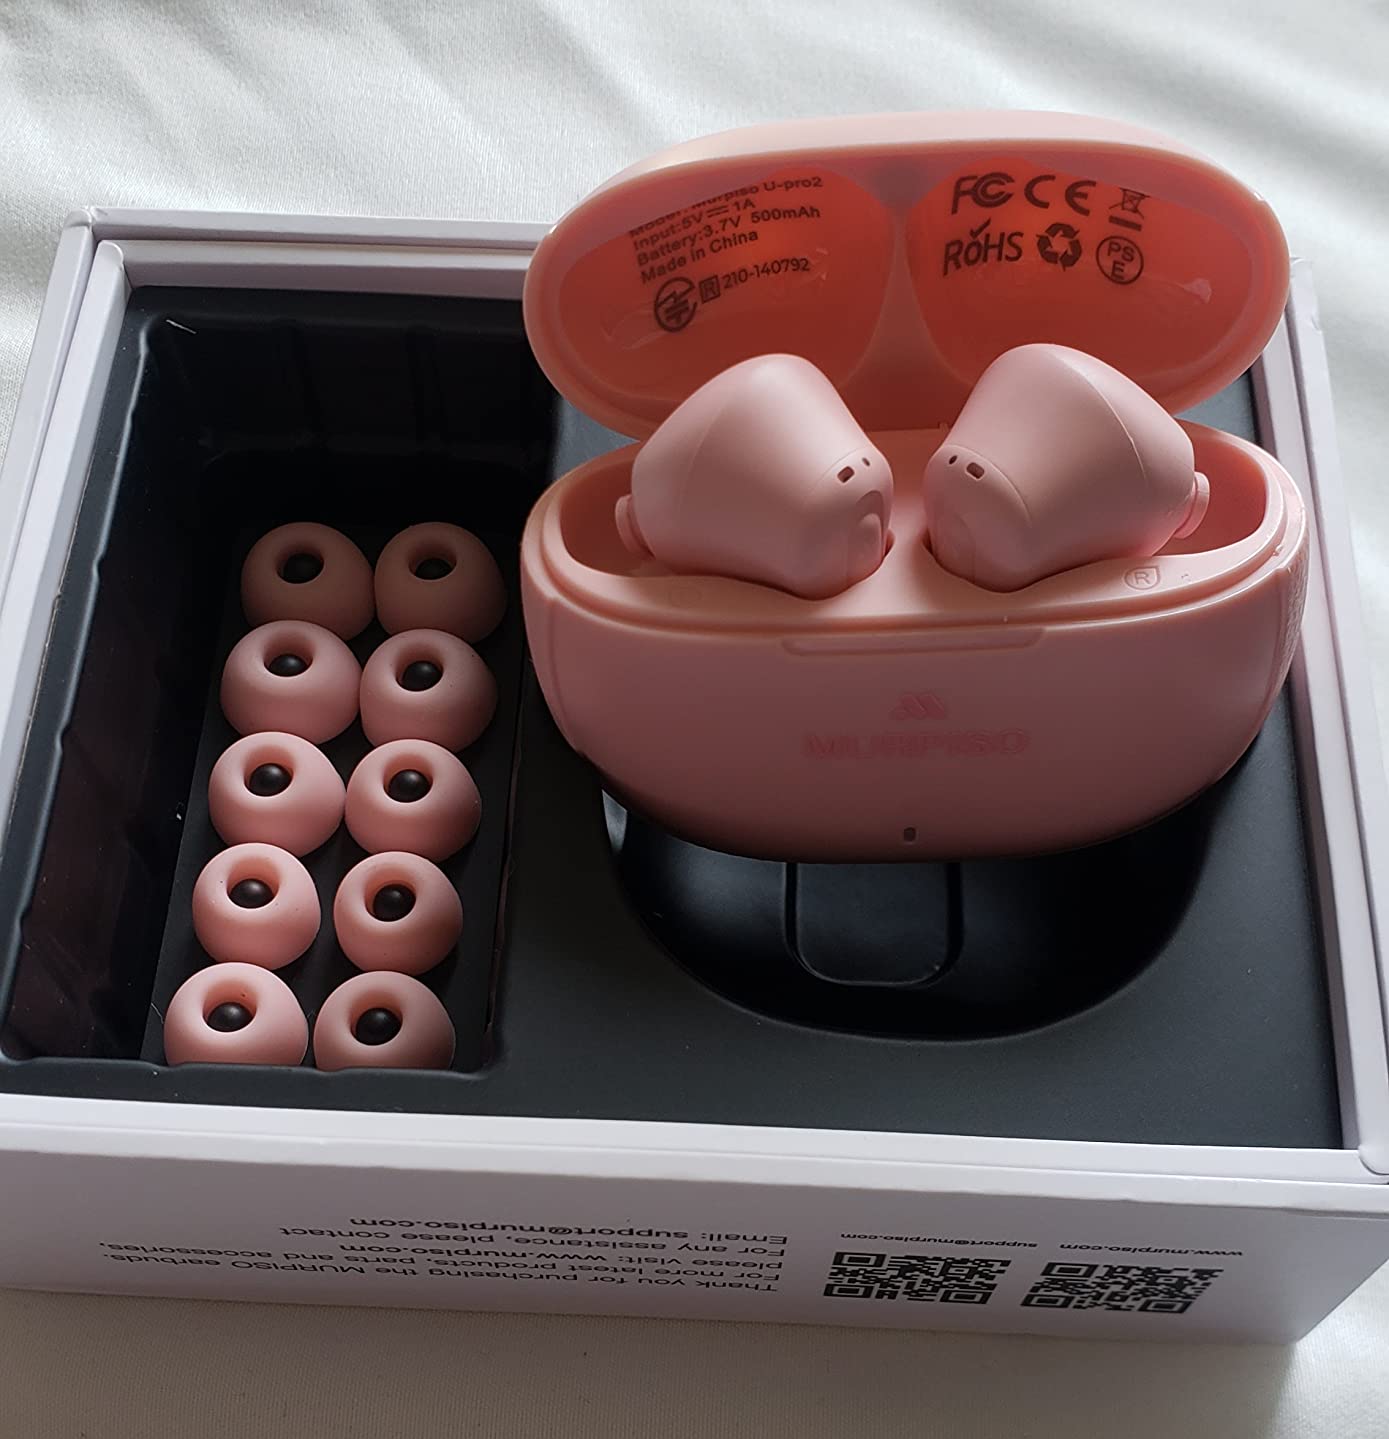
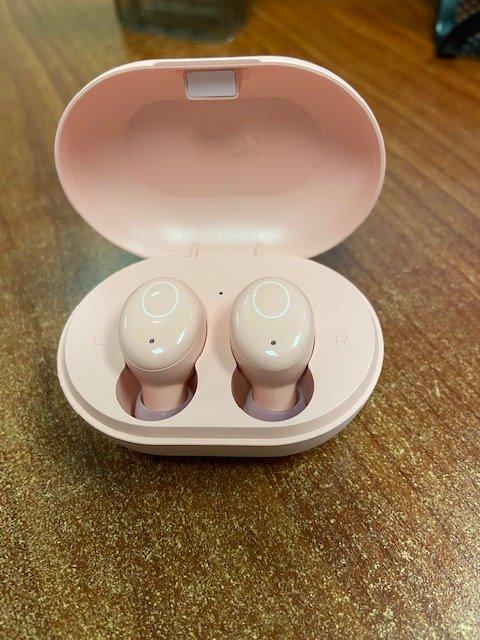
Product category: earbuds
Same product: no